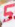
Number: 5